Dmitry Merezhkovsky

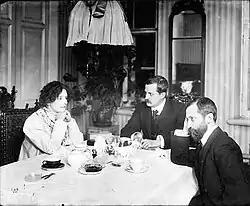
Gippius, Filosofov and Merezhkovsky. Warsaw, 1920

In Warsaw Merezhkovsky did practical work for some Russian immigrant organizations, Gippius edited the literary section in "Svoboda" newspaper. Both were regarding Poland as a "messianic", potentially unifying place and a crucial barrier in the face of the spreading Bolshevist plague. In the summer of 1920 Boris Savinkov arrived into the country to have talks with Józef Piłsudski: he engaged Merezhkovsky and Filosofov in the activities of the so-called Russian Evacuation committee (more of a White Army mobilization center) and introduced the writer to Piłsudski. On behalf of the Committee Merezhkovsky issued a memorandum calling the peoples of Russia to stop fighting the Polish army and join its ranks. The whole thing flopped, though, as Poland and Russia reached the armistice agreement. Merezhkovskys and Zlobin left for France, Filosofov staying in Warsaw to head the Savinkov-led Russian National committee's anti-Bolshevik propaganda department.